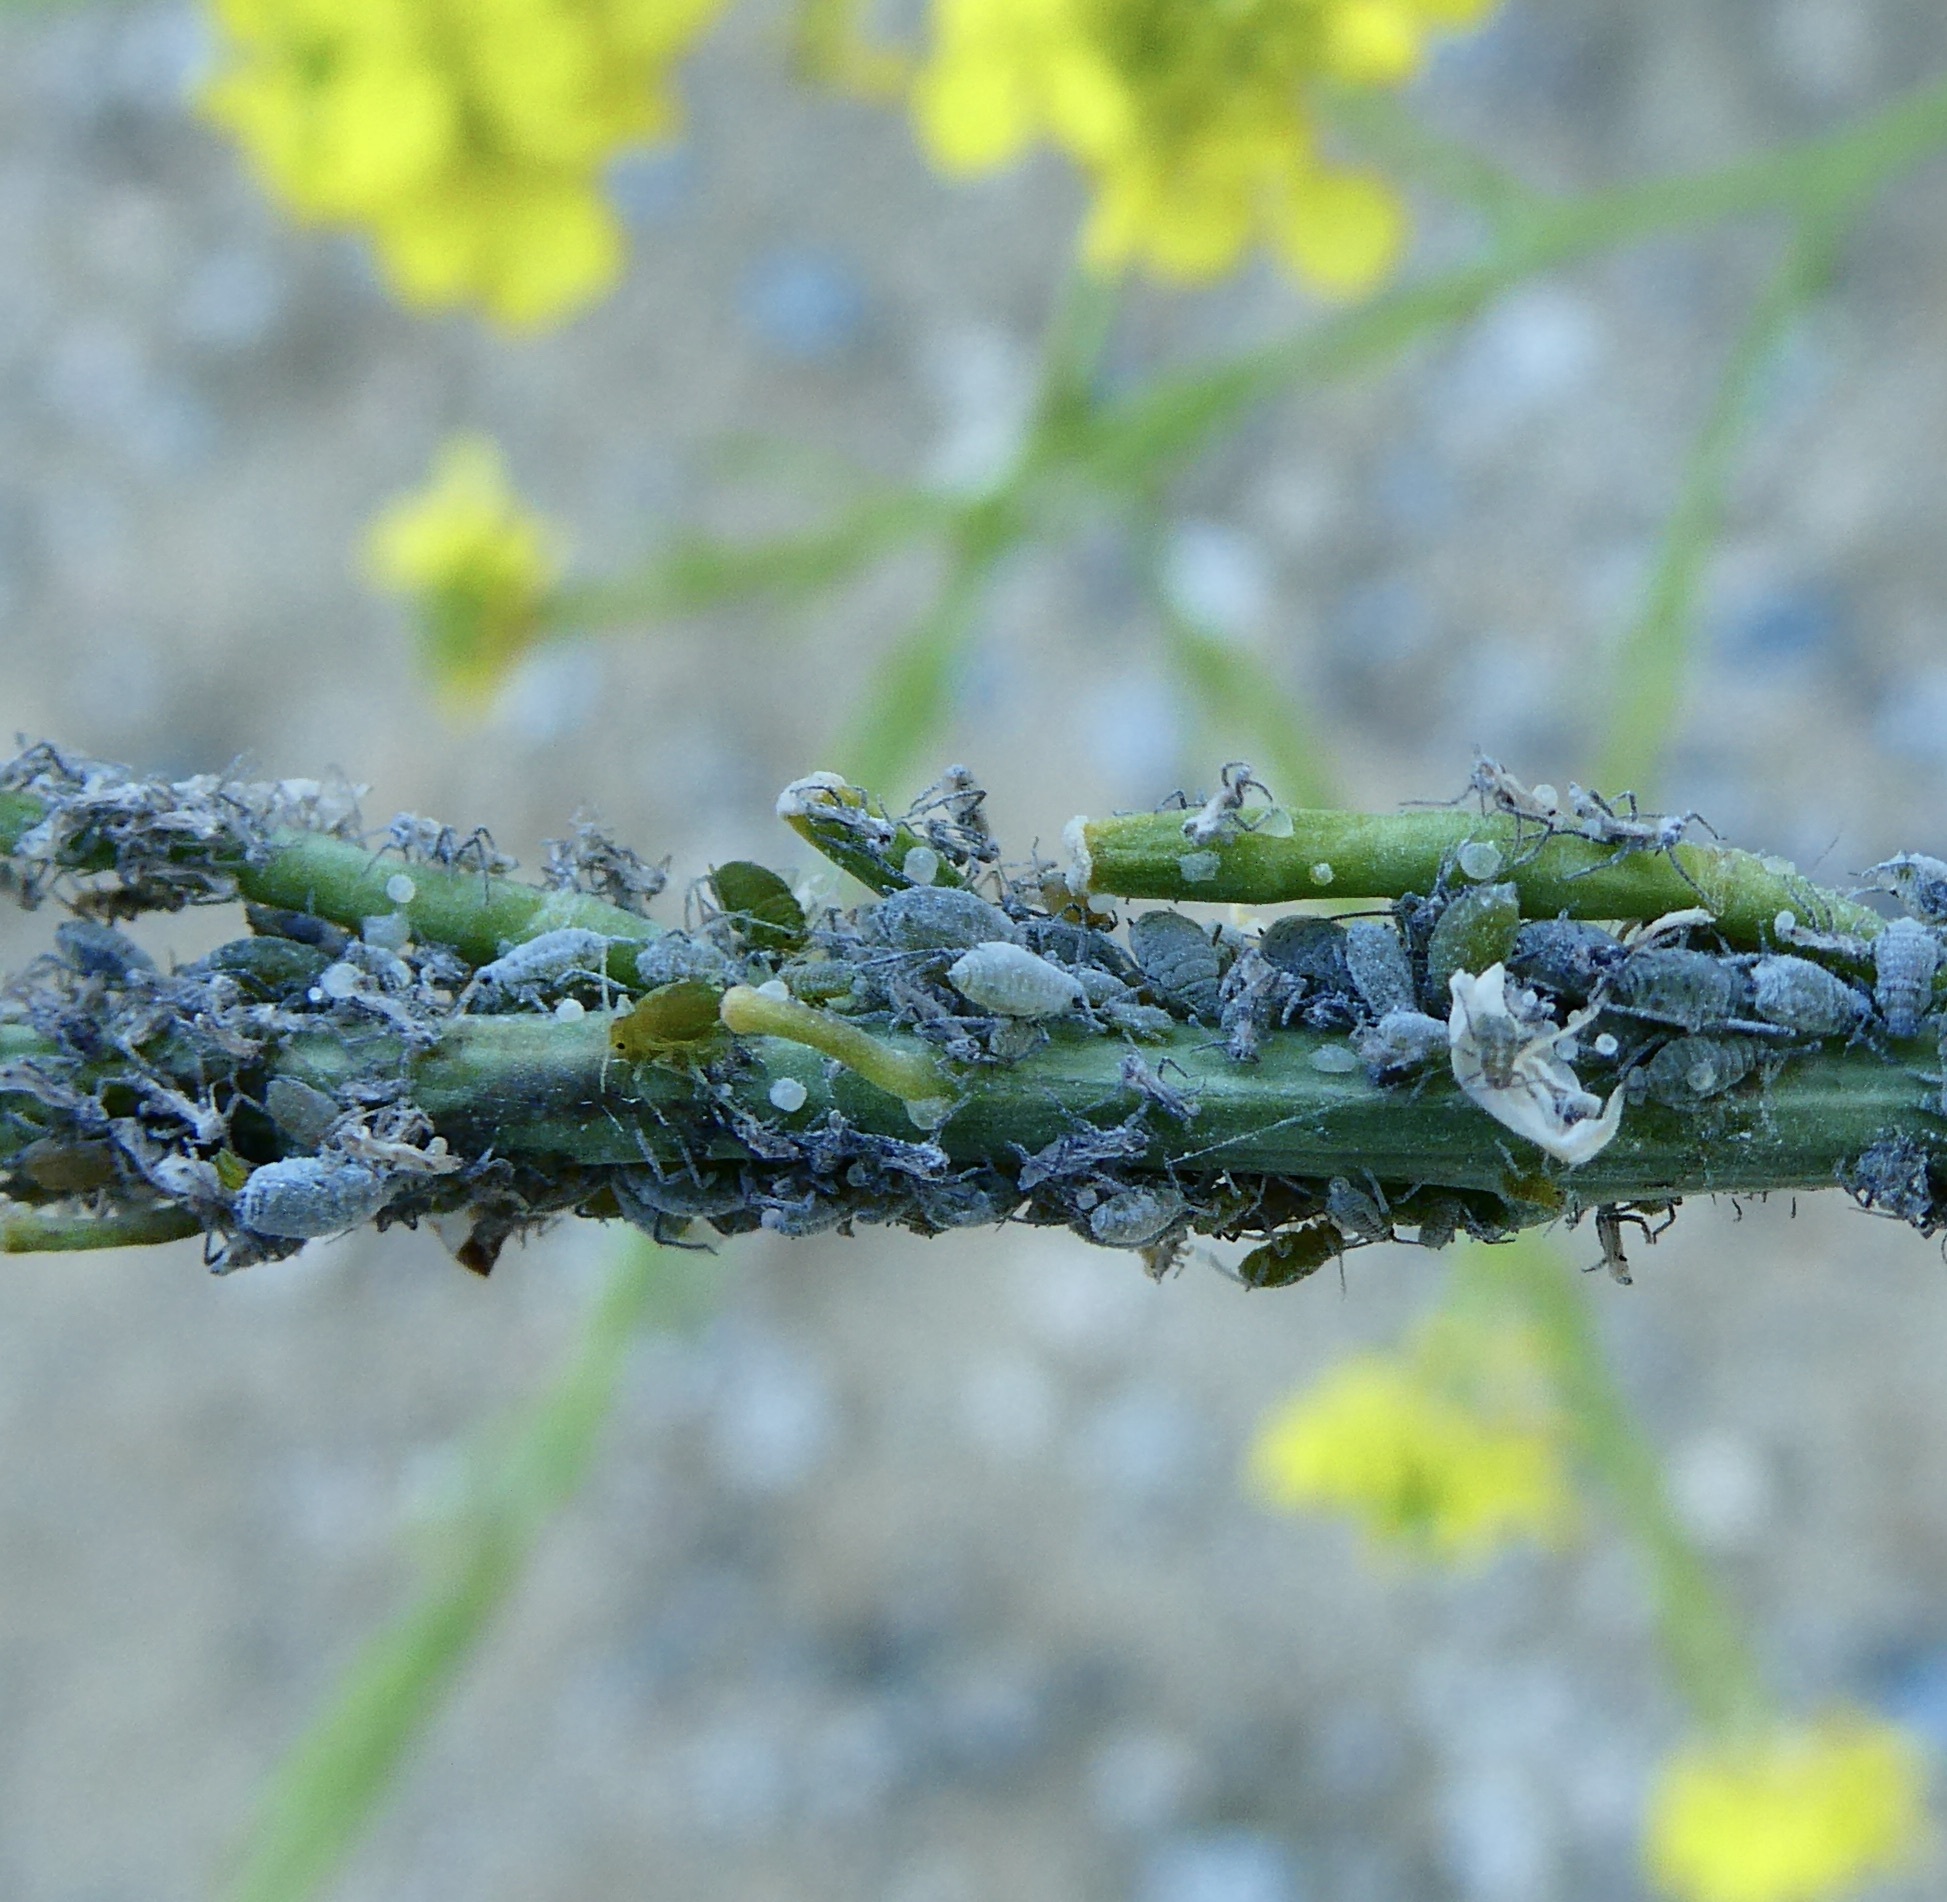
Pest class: cabbage_aphid